Inlay

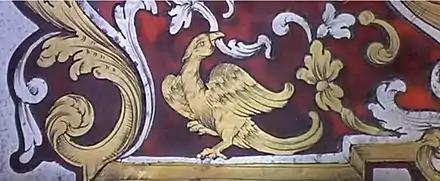
Example of Boulle work inlay using tortoiseshell in mottled red, brass and pewter

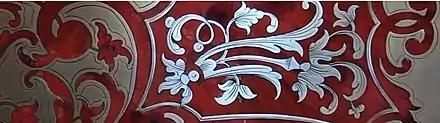
Boulle work showing the use of pewter (center) and the 'depth' given by tortoiseshell in the background. Brass inlay is on the right and left.

Inlay covers a range of techniques in sculpture and the decorative arts for inserting pieces of contrasting, often colored materials into depressions in a base object to form ornament or pictures that normally are flush with the matrix. A great range of materials have been used both for the base or matrix and for the inlays inserted into it. Inlay is commonly used in the production of decorative furniture, where pieces of colored wood, precious metals or even diamonds are inserted into the surface of the carcass using various matrices including clear coats and varnishes. Lutherie inlays are frequently used as decoration and marking on musical instruments, particularly the smaller strings.